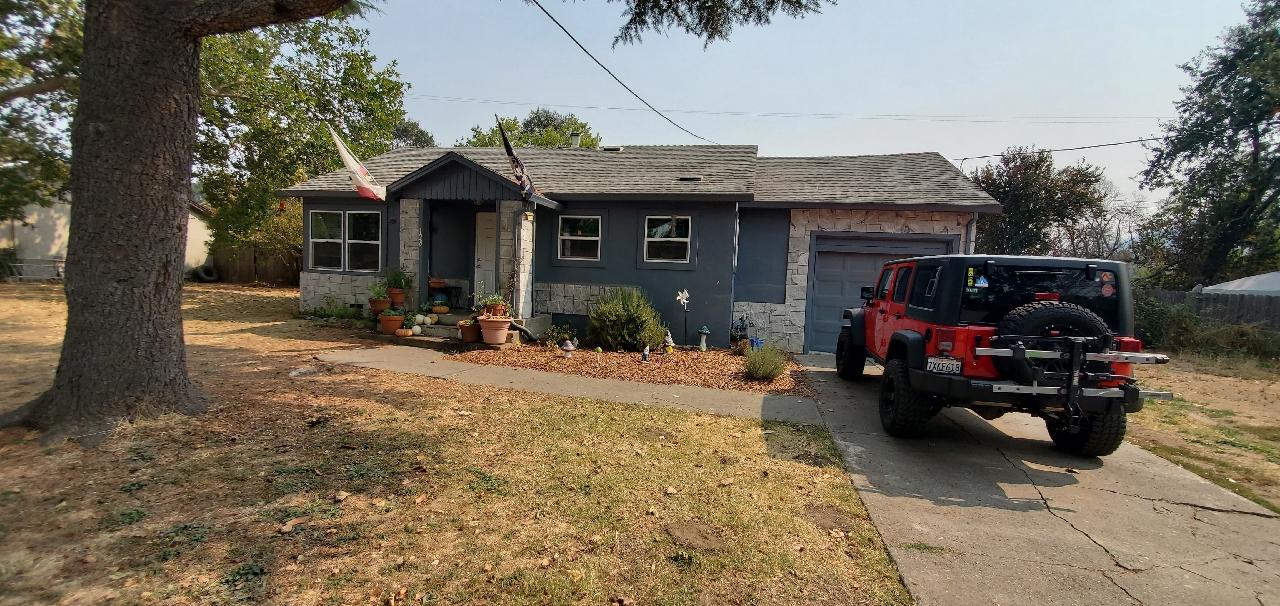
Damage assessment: no_damage